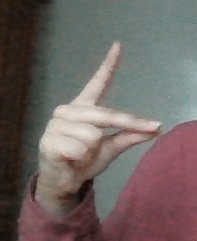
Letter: ta